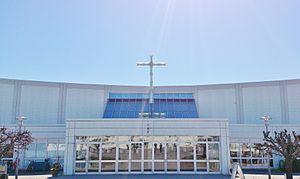
Livets Ord est une megachurch chrétienne évangélique charismatique, située à Uppsala, Suède. L’église compte 4 000 membres. L'église est dirigée par le pasteur Joakim Lundqvist, depuis 2013.